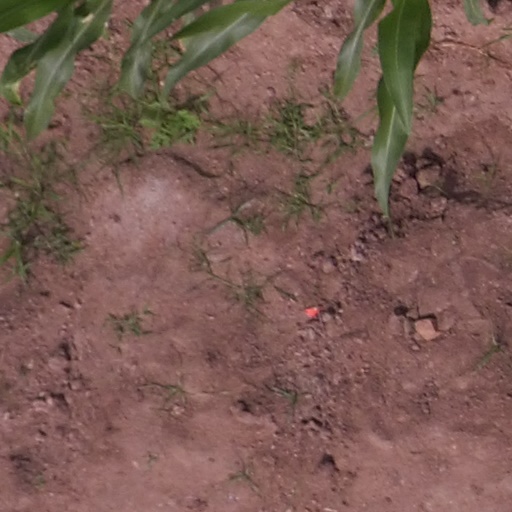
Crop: maize; corn